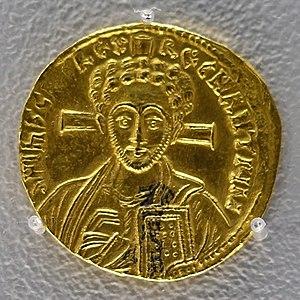
La dynastie des Héraclides a vu se succéder cinq empereurs qui ont régné pendant un siècle, allant du fondateur de la dynastie, Héraclius, jusqu’au deuxième renversement de Justinien II en 711.